Great Sortie of Stralsund

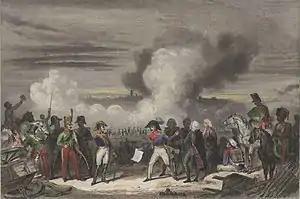
Siege of Stralsund by Hippolyte Lecomte

Early the next day the Swedish columns continued their march in persecution of the French army; Tawast, with the right column, marched through Glimmen towards Loitz, where he arrived at 18:00 and struck camp for the night. As Armfelt broke camp he separated his force into two individual columns; a left one was led by Cardell and marched on the main road towards Greifswald, while the right column, under Vegesack, marched through Petershagen—Levenhagen—Ungnade, to fall into the rear of the retreating French forces. As a Swedish negotiator with escort approached Greifswald, to ask for their surrender, the French forces panicked and ran; the few hussars in the escort then chased after, into the town, where they made several prisoners.